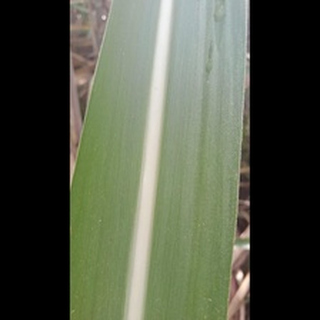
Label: healthy_sugarcane